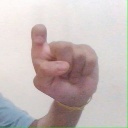
अक्षर: इ